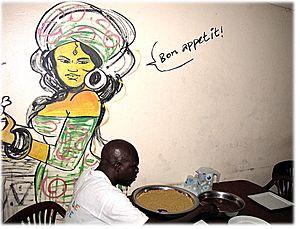
Le thiéré est un couscous de mil consommé au Sénégal, notamment par les Sérères. Il est traditionnellement servi dans les familles musulmanes le soir de la tamkharit.